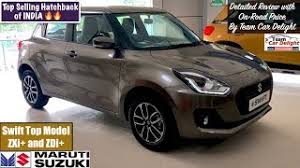
Label: noambulance